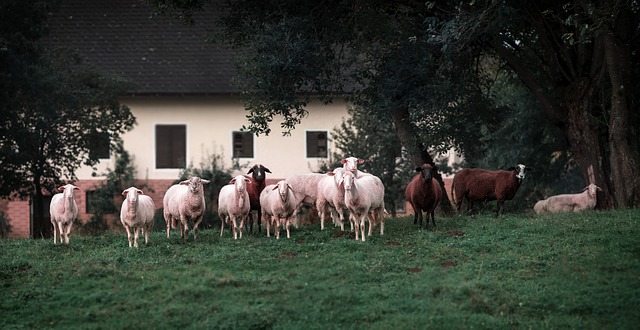
Label: sheep